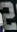
Number: 2